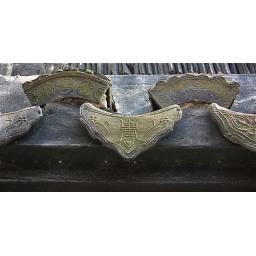
300 yo roof tile detail in old water city outside Shanghai, China